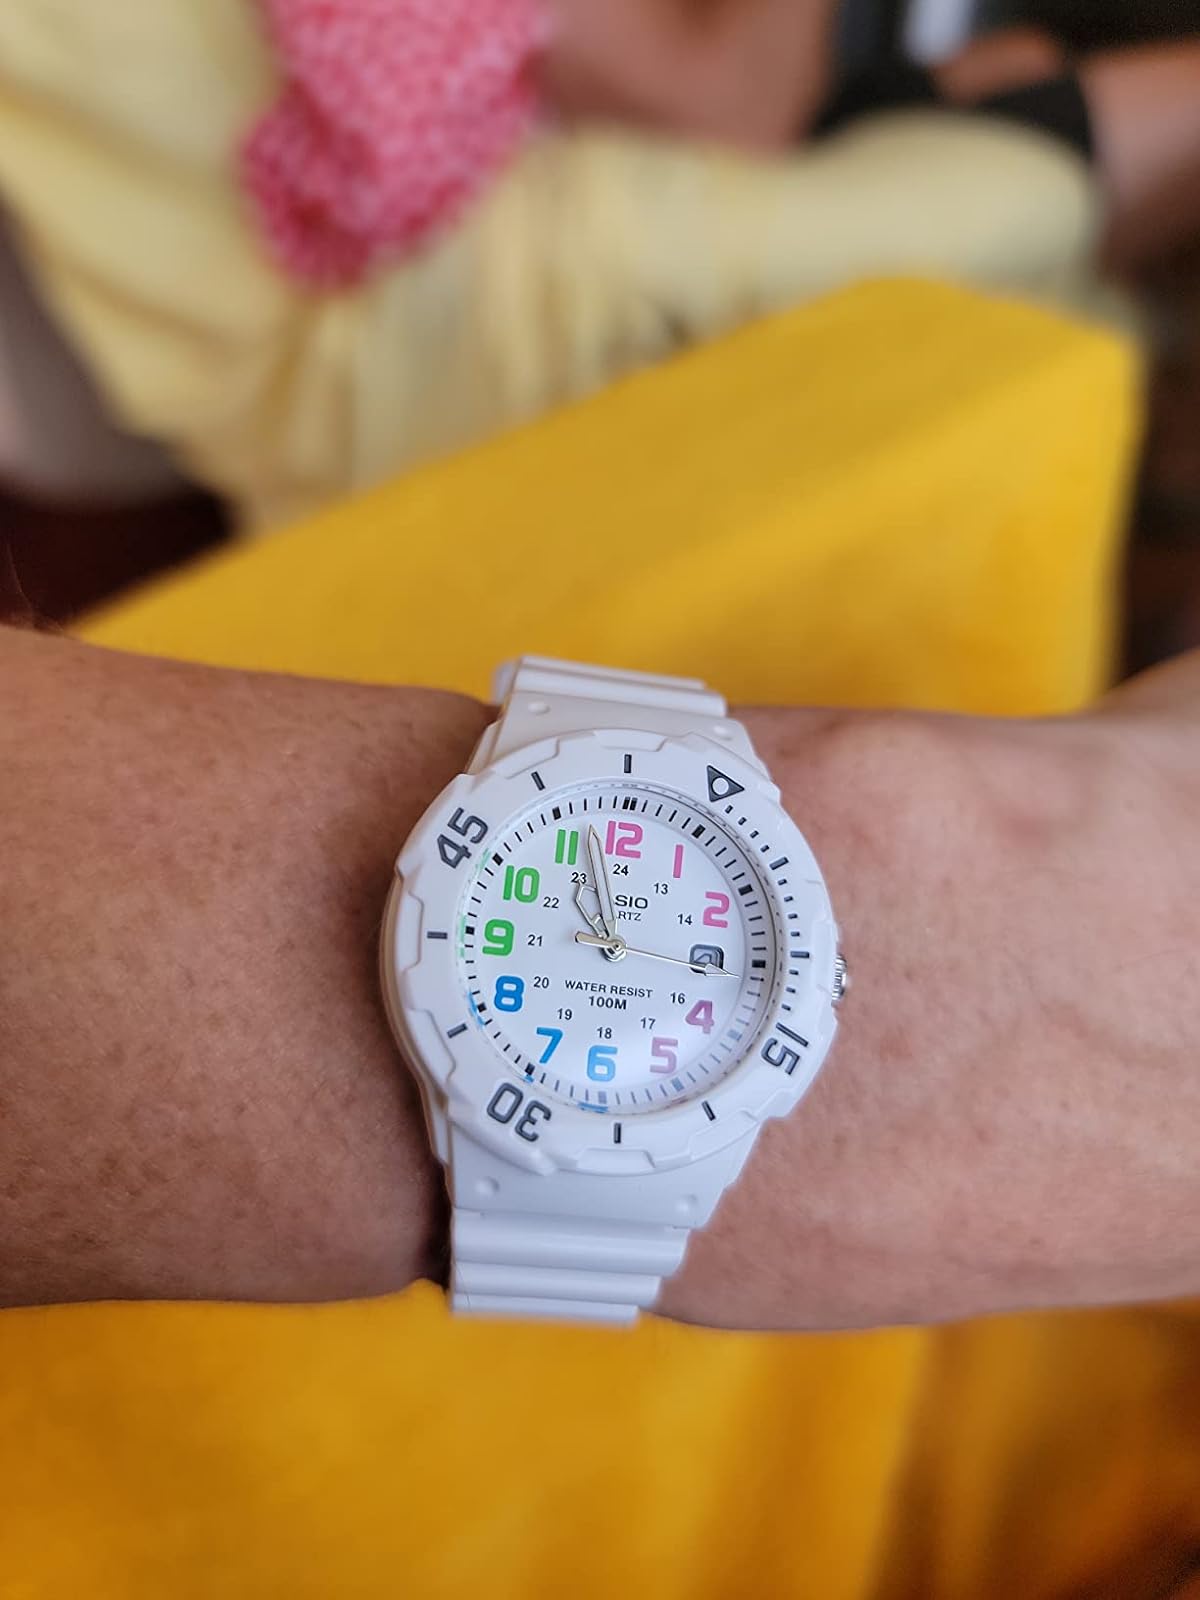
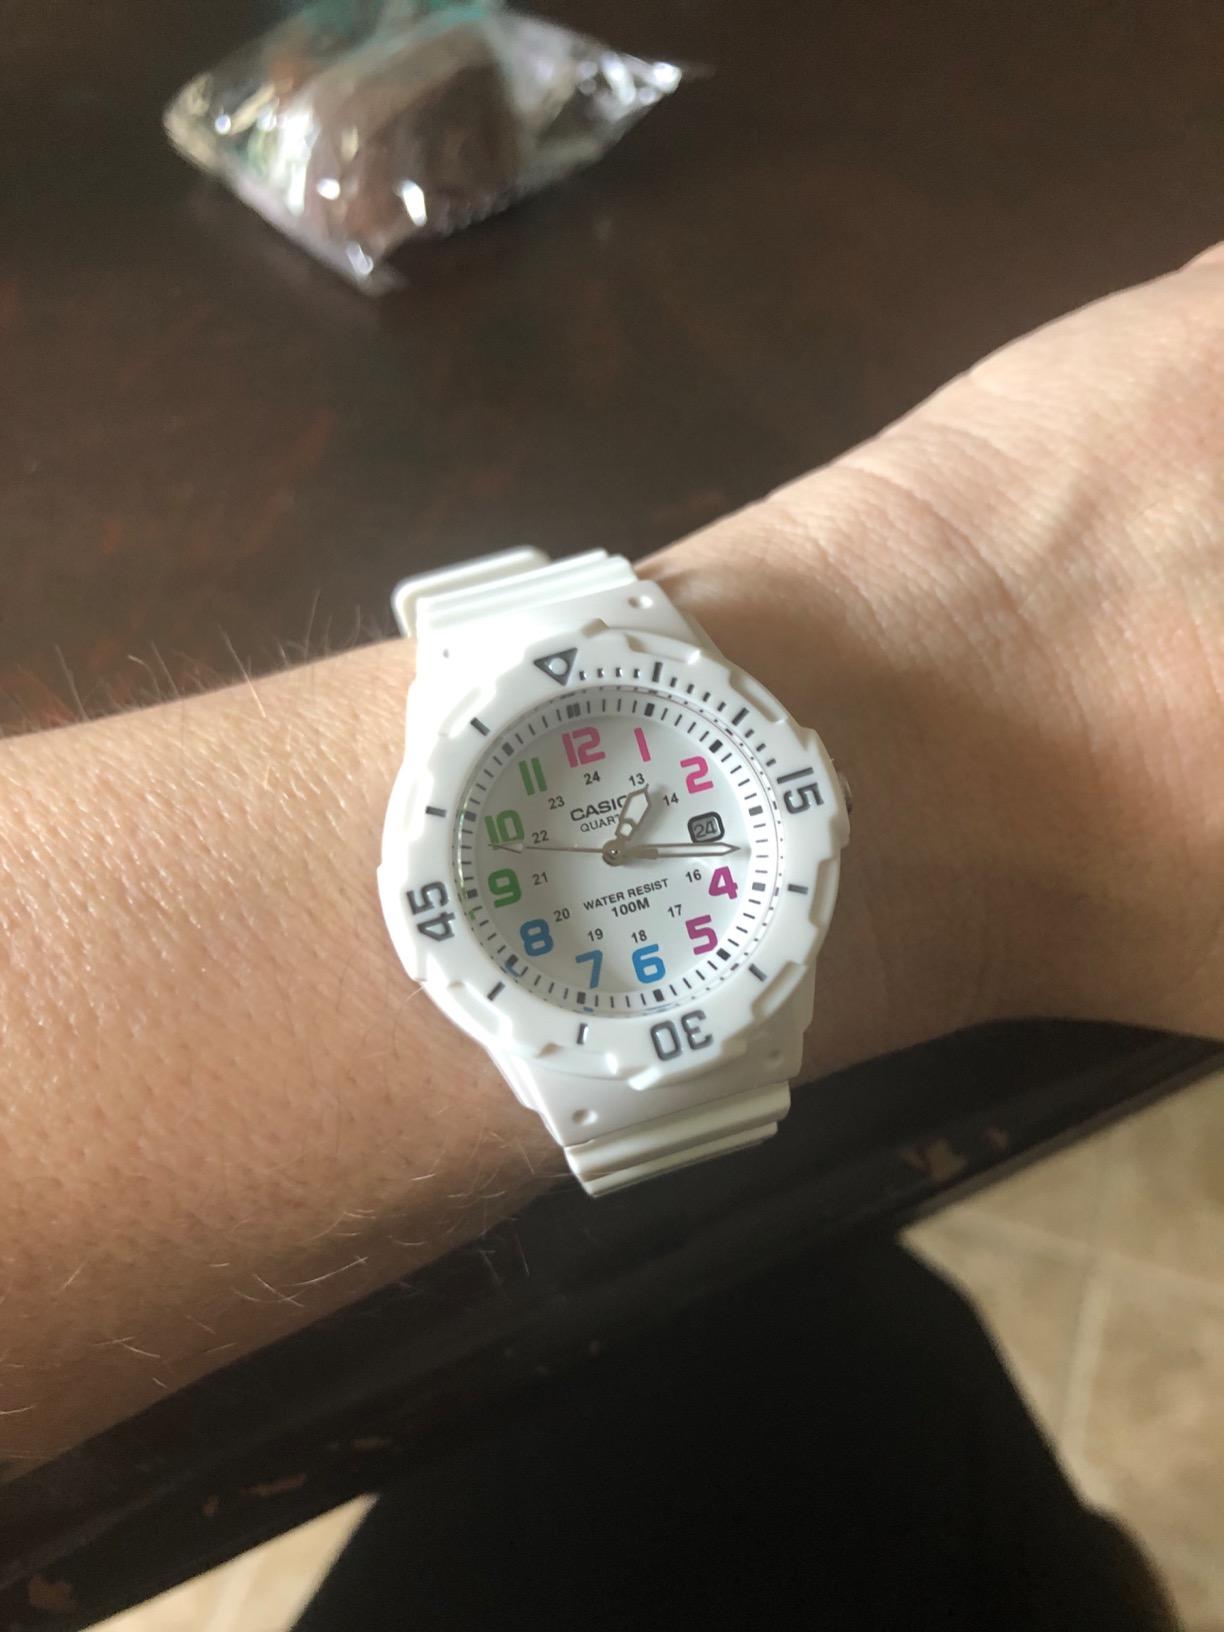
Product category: accessories_watch
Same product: yes